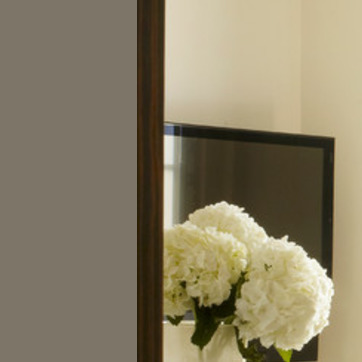
Material: mirror